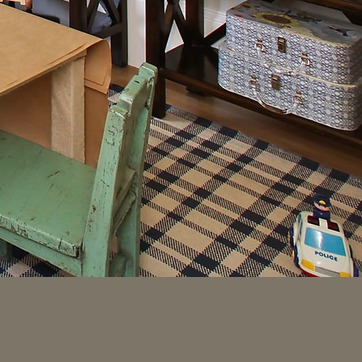
Material: carpet